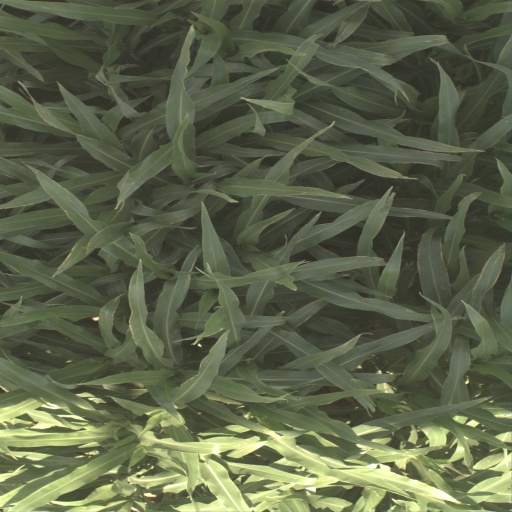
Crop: sorghum